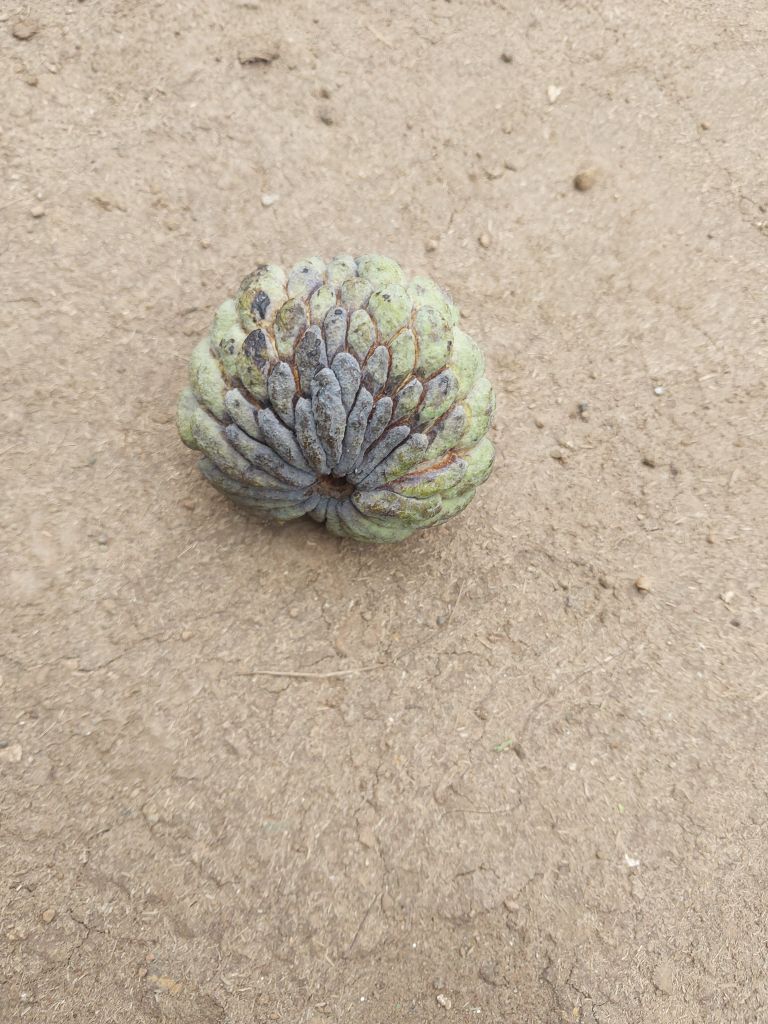
Disease label: Blank Canker